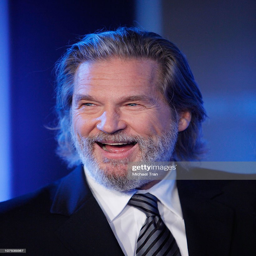
actor arrives at the world premiere held .